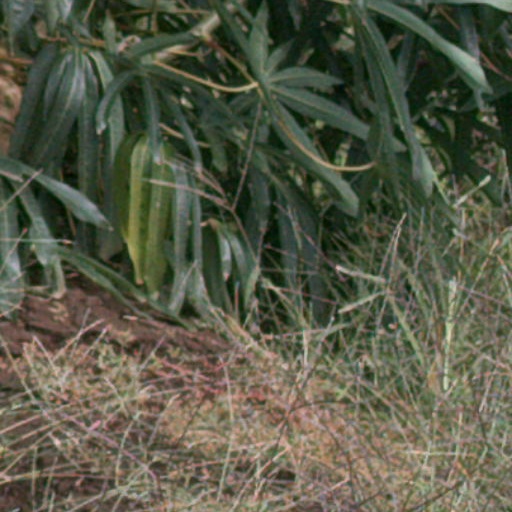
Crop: cassava